The Happytime Murders

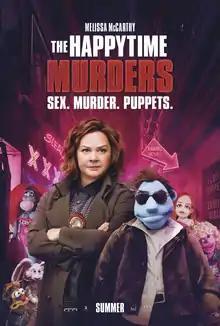
Theatrical release poster

The Happytime Murders is a 2018 American adult puppet buddy cop crime comedy film directed by Brian Henson and written by Todd Berger from a story by Berger and Dee Austin Robertson. The film stars Melissa McCarthy, Bill Barretta, Joel McHale, Maya Rudolph, Leslie David Baker, and Elizabeth Banks. Set in a world where humans and living puppets co-exist, the film follows a puppet private investigator and a human police detective who must solve a murder spree of retired sitcom stars.